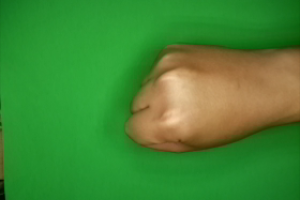
Label: rock